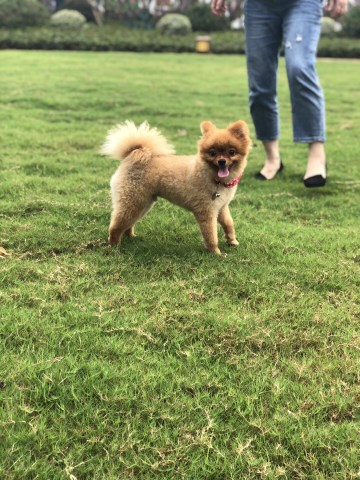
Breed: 1936-n000005-Pomeranian